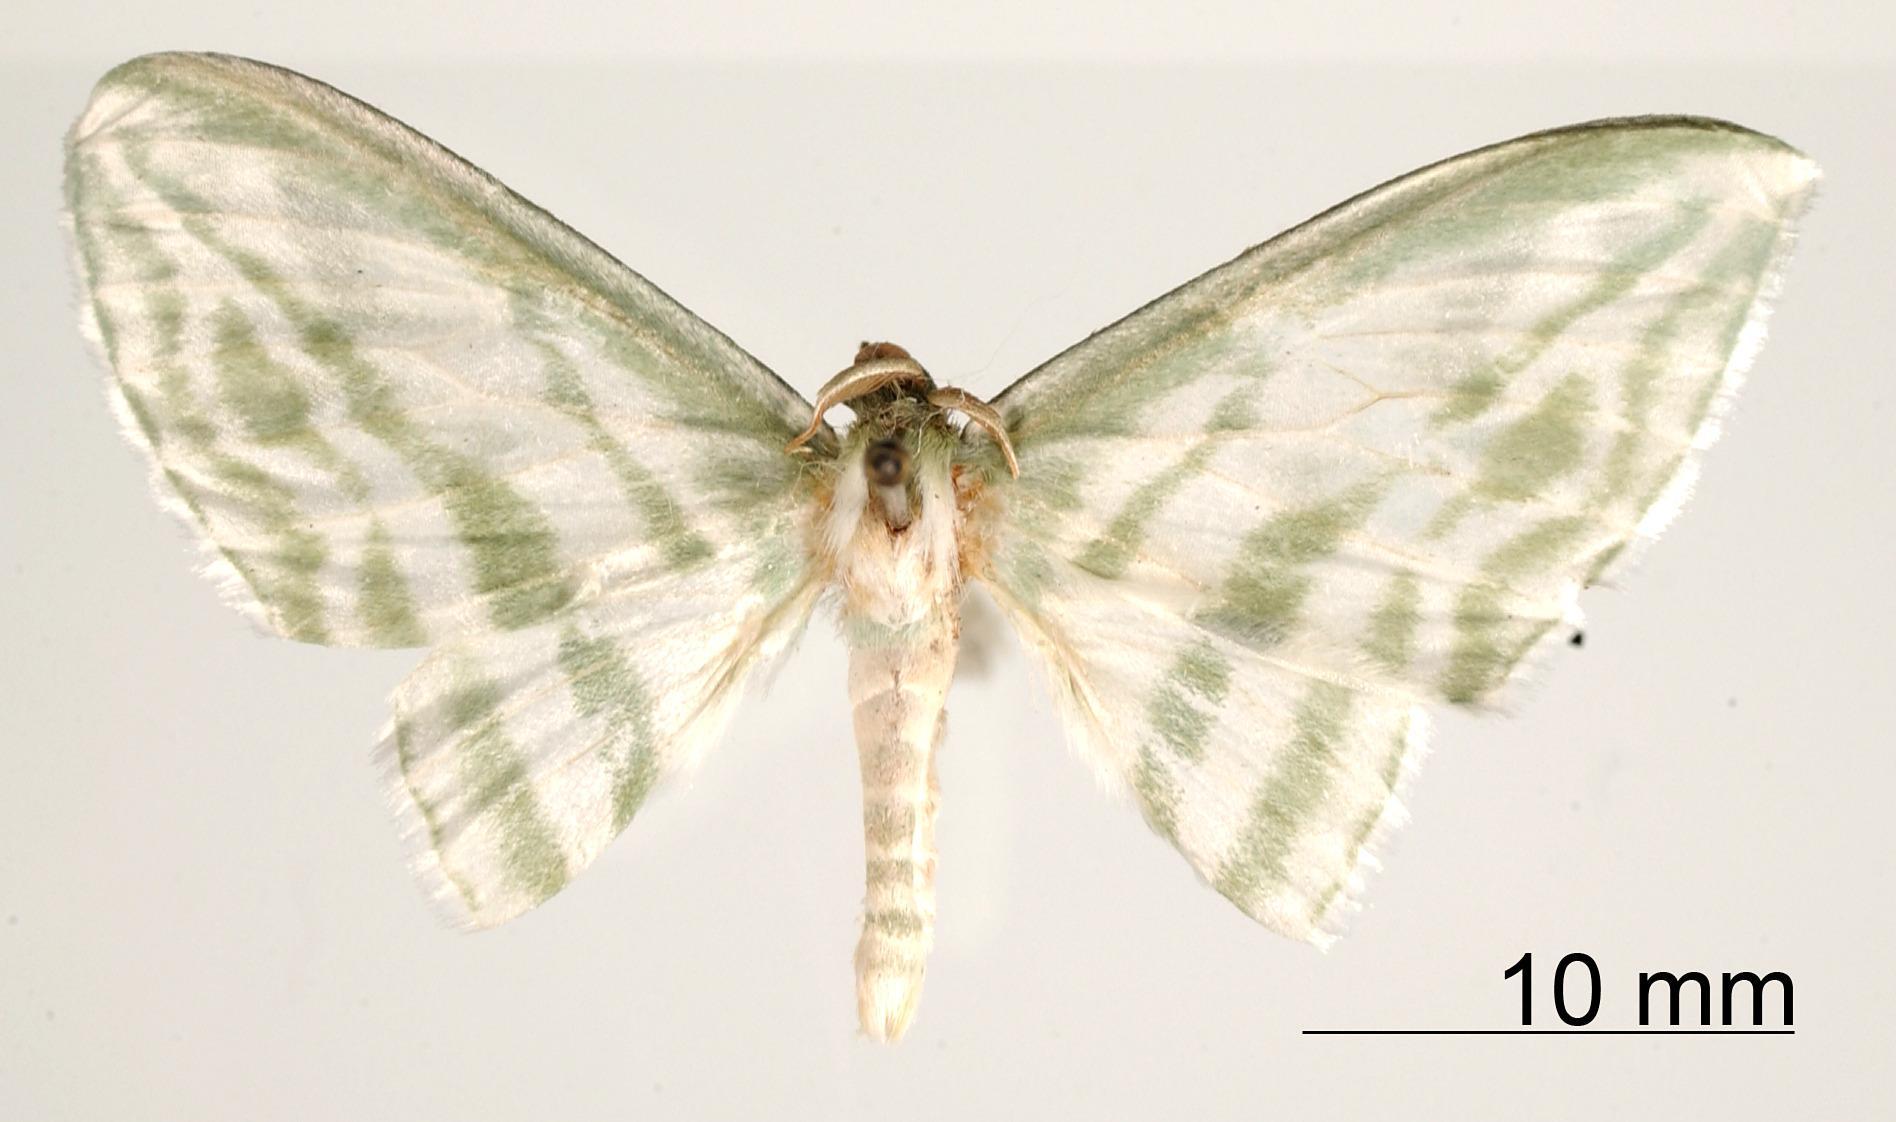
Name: Dyspteris tenuivitta
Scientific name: Dyspteris tenuivitta Dognin, 1908
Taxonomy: Animalia, Arthropoda, Insecta, Lepidoptera, Geometridae, Larentiinae
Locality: St. Laurent du Maroni, St. Laurant du Maroni, French Guiana